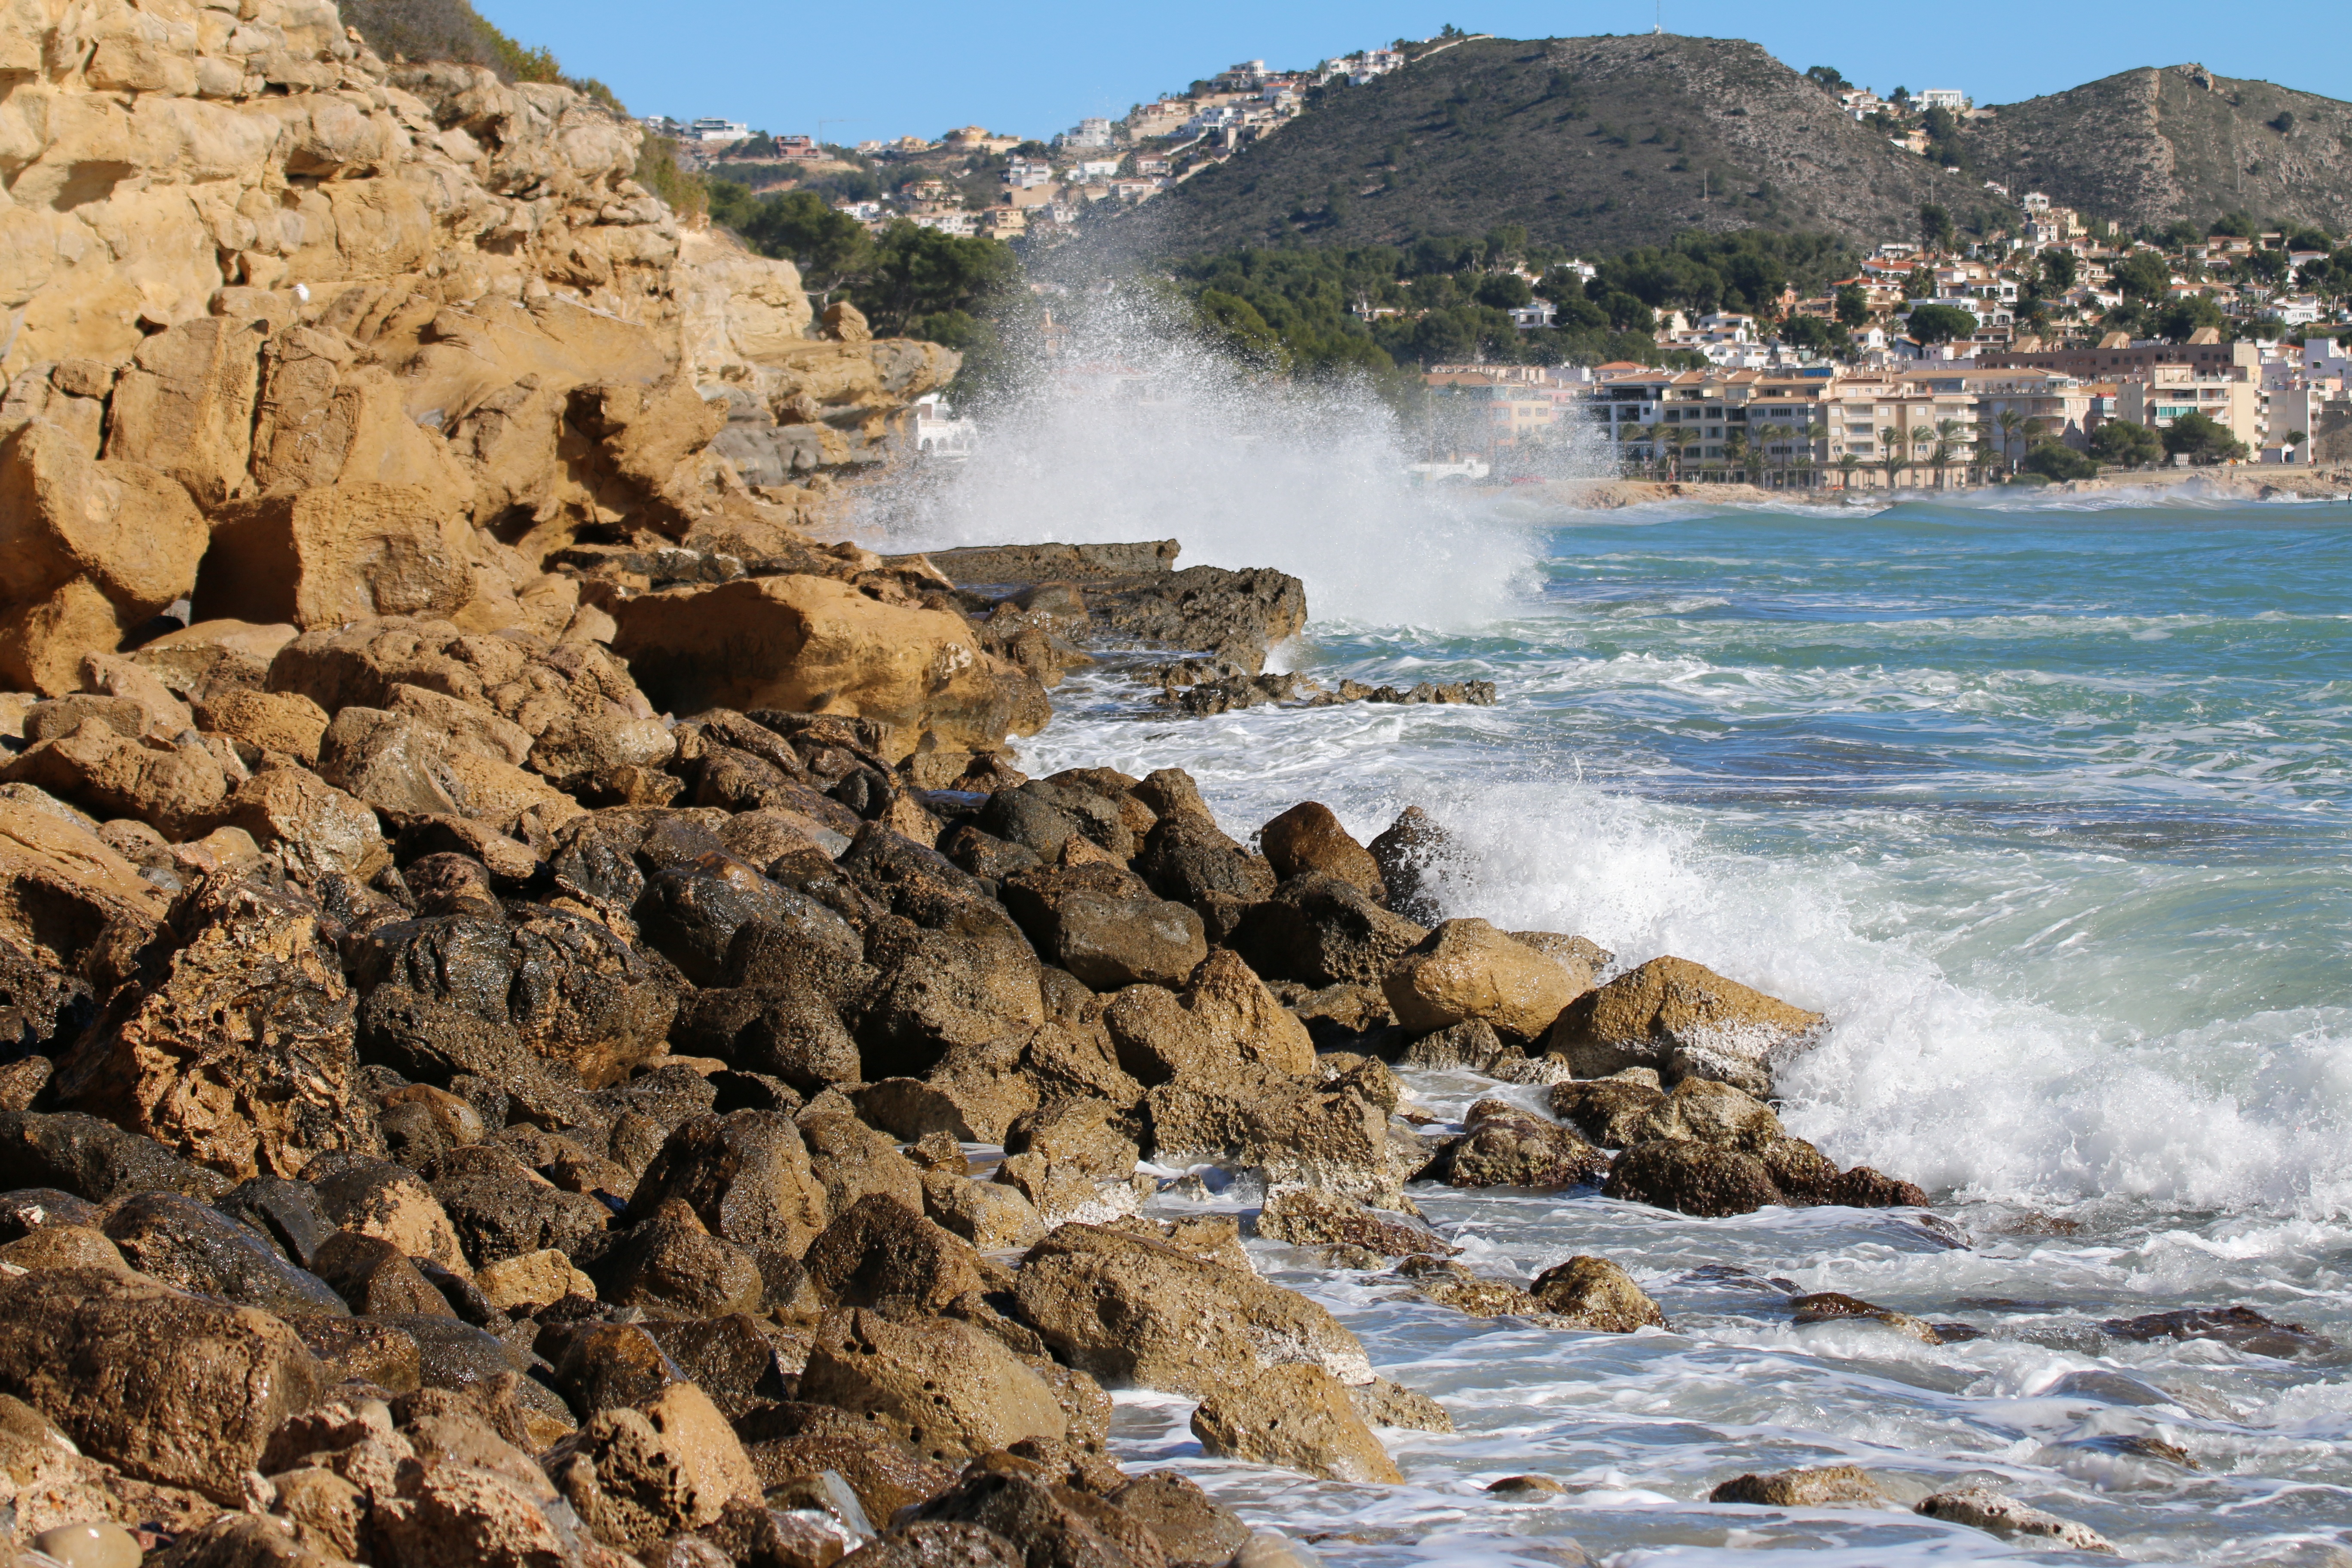
beach, landscape, sea, coast, water, nature, rock, ocean, shore, wave, view, vacation, cliff, cove, bay, blue, terrain, material, body of water, rocks, waves, geology, breakwater, cape, wadi, landform, geographical feature, wind wave